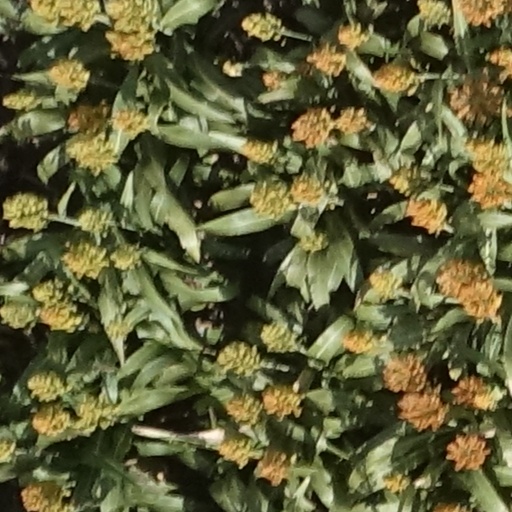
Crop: sorghum